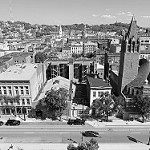
Label: B & W